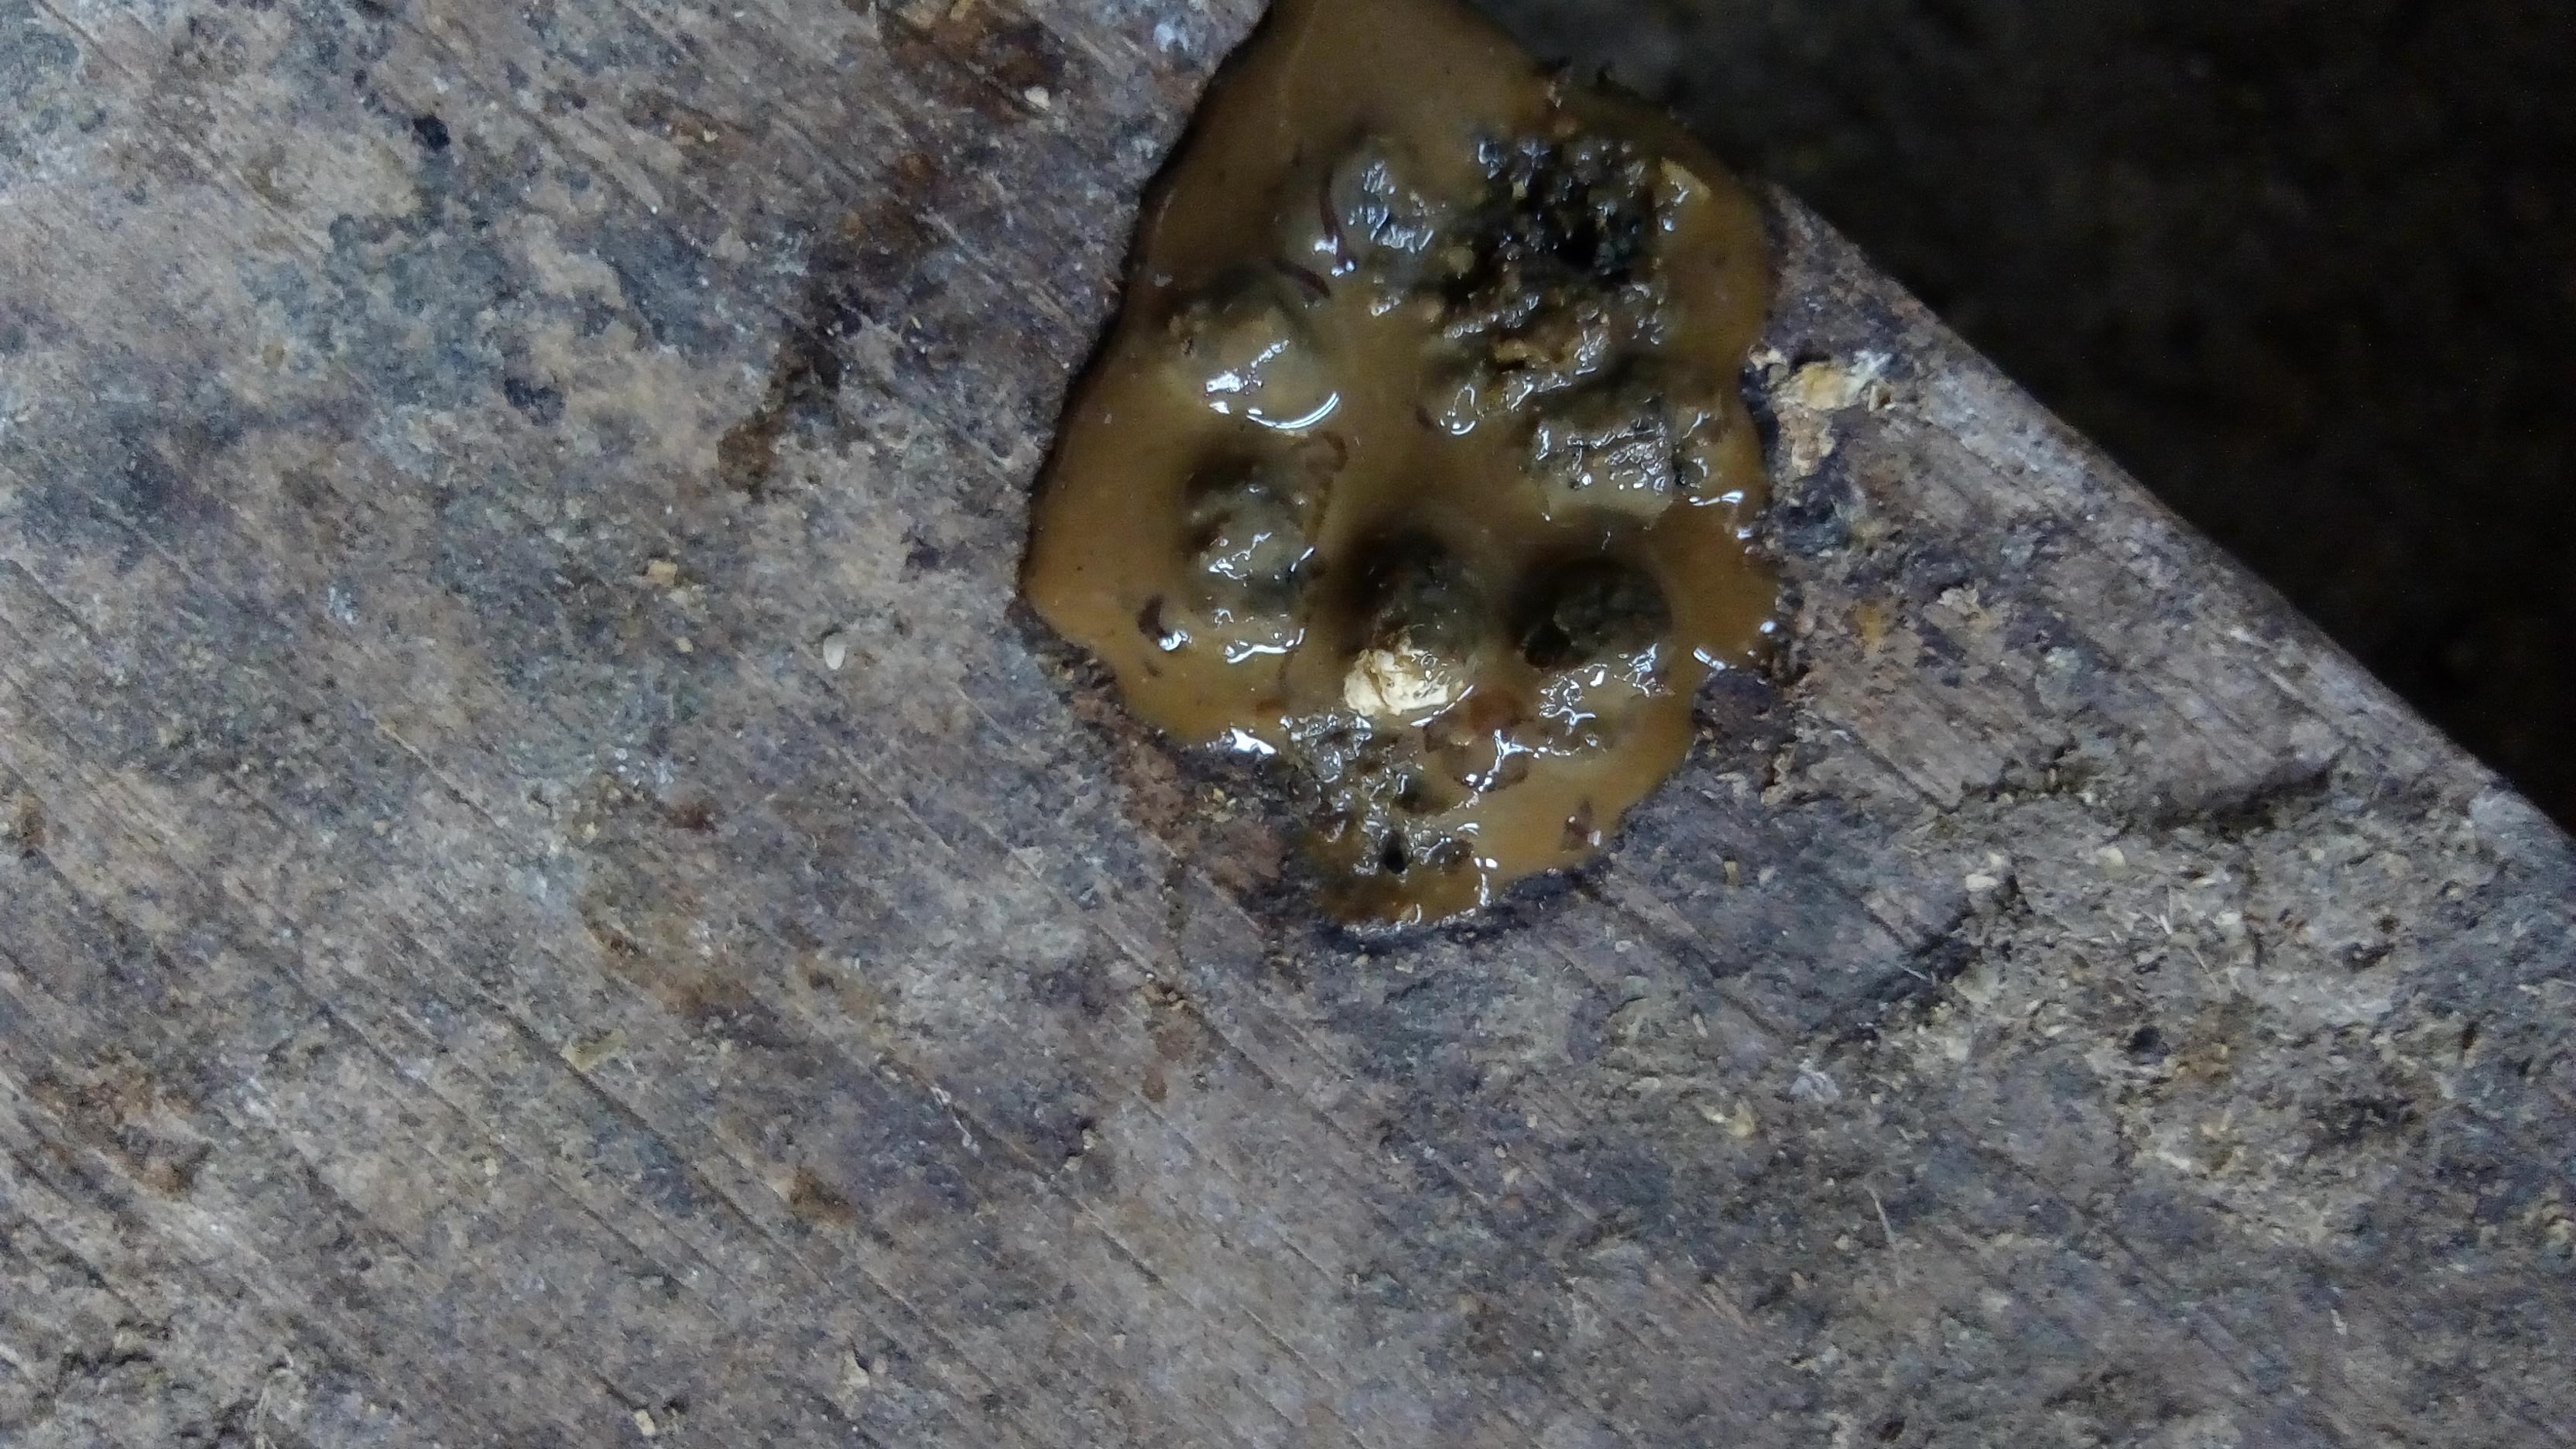
PCR-confirmed diagnosis: Coccidiosis